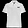
Label: T - shirt / top